Sónia Rocha

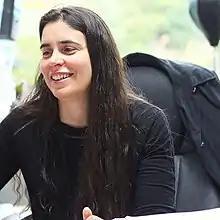
Professor Sonia Rocha

Sónia Maria Campos Soares da Rocha, usually referred to as Professor Sónia Rocha, is a Portuguese cell biologist who holds a personal chair in Biochemistry at the University of Liverpool, where she is a former head of the Department of Biochemistry and was the Founding Dean of the Institute of Systems, Molecular and Integrative Biology. Rocha runs an active multidisciplinary cell signaling research group studying hypoxia, and focused around transcription factors such as Hypoxia-inducible factors and NF-κB. Her laboratory is currently based in the Department of Biochemistry, Cell and Systems Biology, University of Liverpool. In 2024, Professor Rocha was the first female recipient of the Sir Philip Randle Award of the Biochemical Society